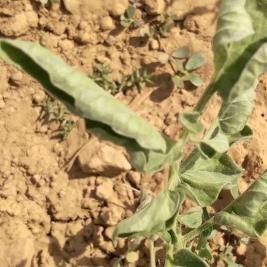
Crop: Tomato
Condition: virosis-d